Stiklestad Church

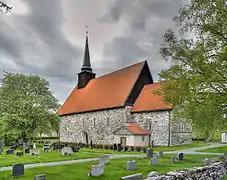
View of the church

Stiklestad Church is a parish church of the Church of Norway in Verdal Municipality in Trøndelag county, Norway. It is located in the village of Stiklestad. It is one of the churches for the Stiklestad parish which is part of the Stiklestad prosti (deanery) in the Diocese of Nidaros. The gray, Romanesque church was built of stone in a long church design during the 12th century. The church seats about 520 people.